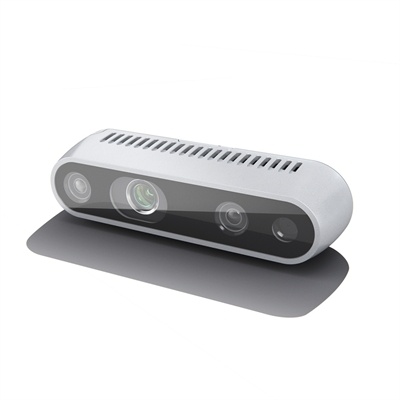
RealSense Depth Camera D435i
Intel RealSense Depth Camera D435i
Brand: Intel Corp.
Category: Cameras & Optics > Cameras > Digital Cameras